Al-Muktafi

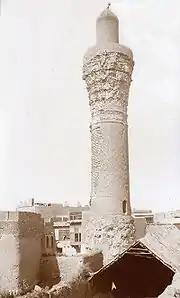
The minaret of al-Muktafi's palace mosque in the early 20th century; the minaret probably dates to an 11th-century reconstruction, while the rest of the mosque was destroyed during the Mongol Sack of Baghdad in 1258

The new caliph was 25 years old on his accession. The historian al-Tabari, who lived during his reign, describes him as of "medium size, handsome, of a delicate complexion, with [a full head of] beautiful hair and a luxurious beard".